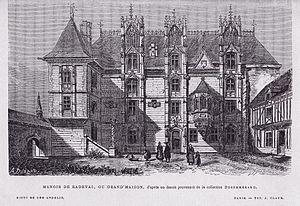
Manoir de Radeval, ou Grand-Maison, aux Andelys, rue de la Boullaye
Cet article recense de manière non exhaustive les châteaux, maisons fortes, manoirs, mottes castrales, situés dans le département français de l'Eure, en France.
Le manoir ou présidial de Radeval, ou de Grand'Maison, est un ancien manoir qui était situé dans le hameau éponyme de la commune des Andelys, dans le département de l'Eure.